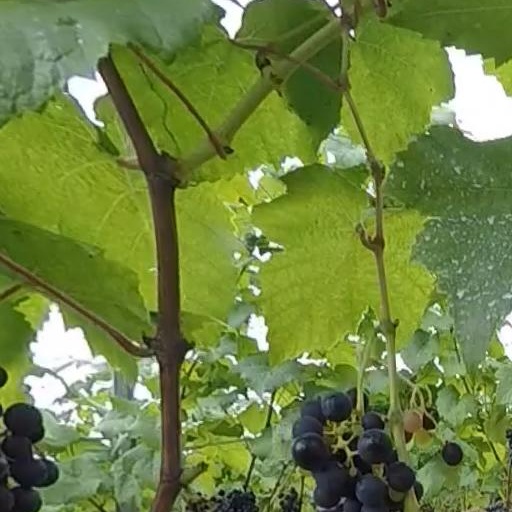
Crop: grape